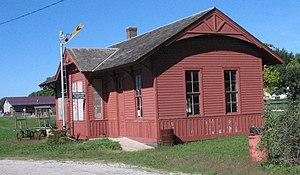
Winston est un village du comté de Daviess, dans le Missouri, aux États-Unis. Situé au sud-ouest du comté, il est incorporé en 1878.